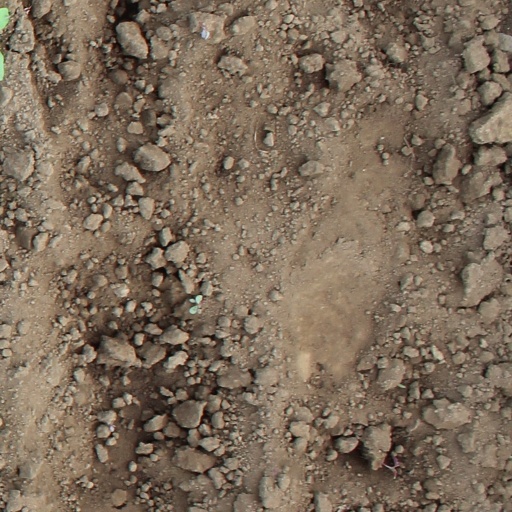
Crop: soybean